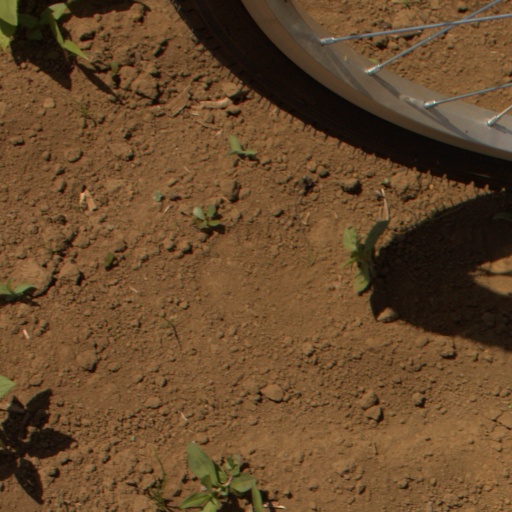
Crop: Jerusalem artichoke